Shaun Williams (footballer)

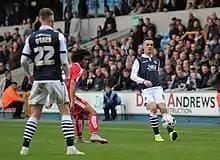
Williams in action for Millwall against Swindon Town in 2015

On 27 January 2014, Williams signed for Millwall on a -year contract for an undisclosed fee. During his time at Millwall he accumulated 290 appearances in all competitions, scoring 22 goals.